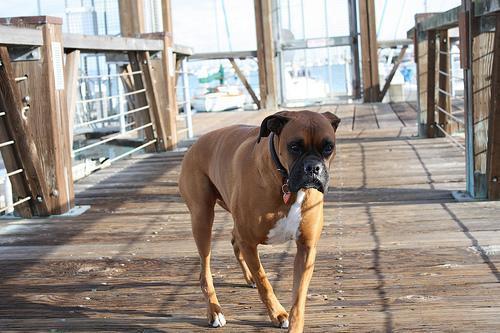
boxer